History of Roman and Byzantine domes

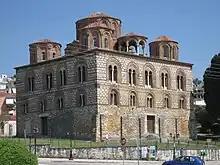
The Church of the Parigoritissa in Arta, Greece

In the Middle Byzantine period, more complex plans emerge, such as the integrated chapels of Theotokos of Lips, a monastic church in Constantinople that was built around 907. It included four small chapels on its second floor gallery level that may have been domed.